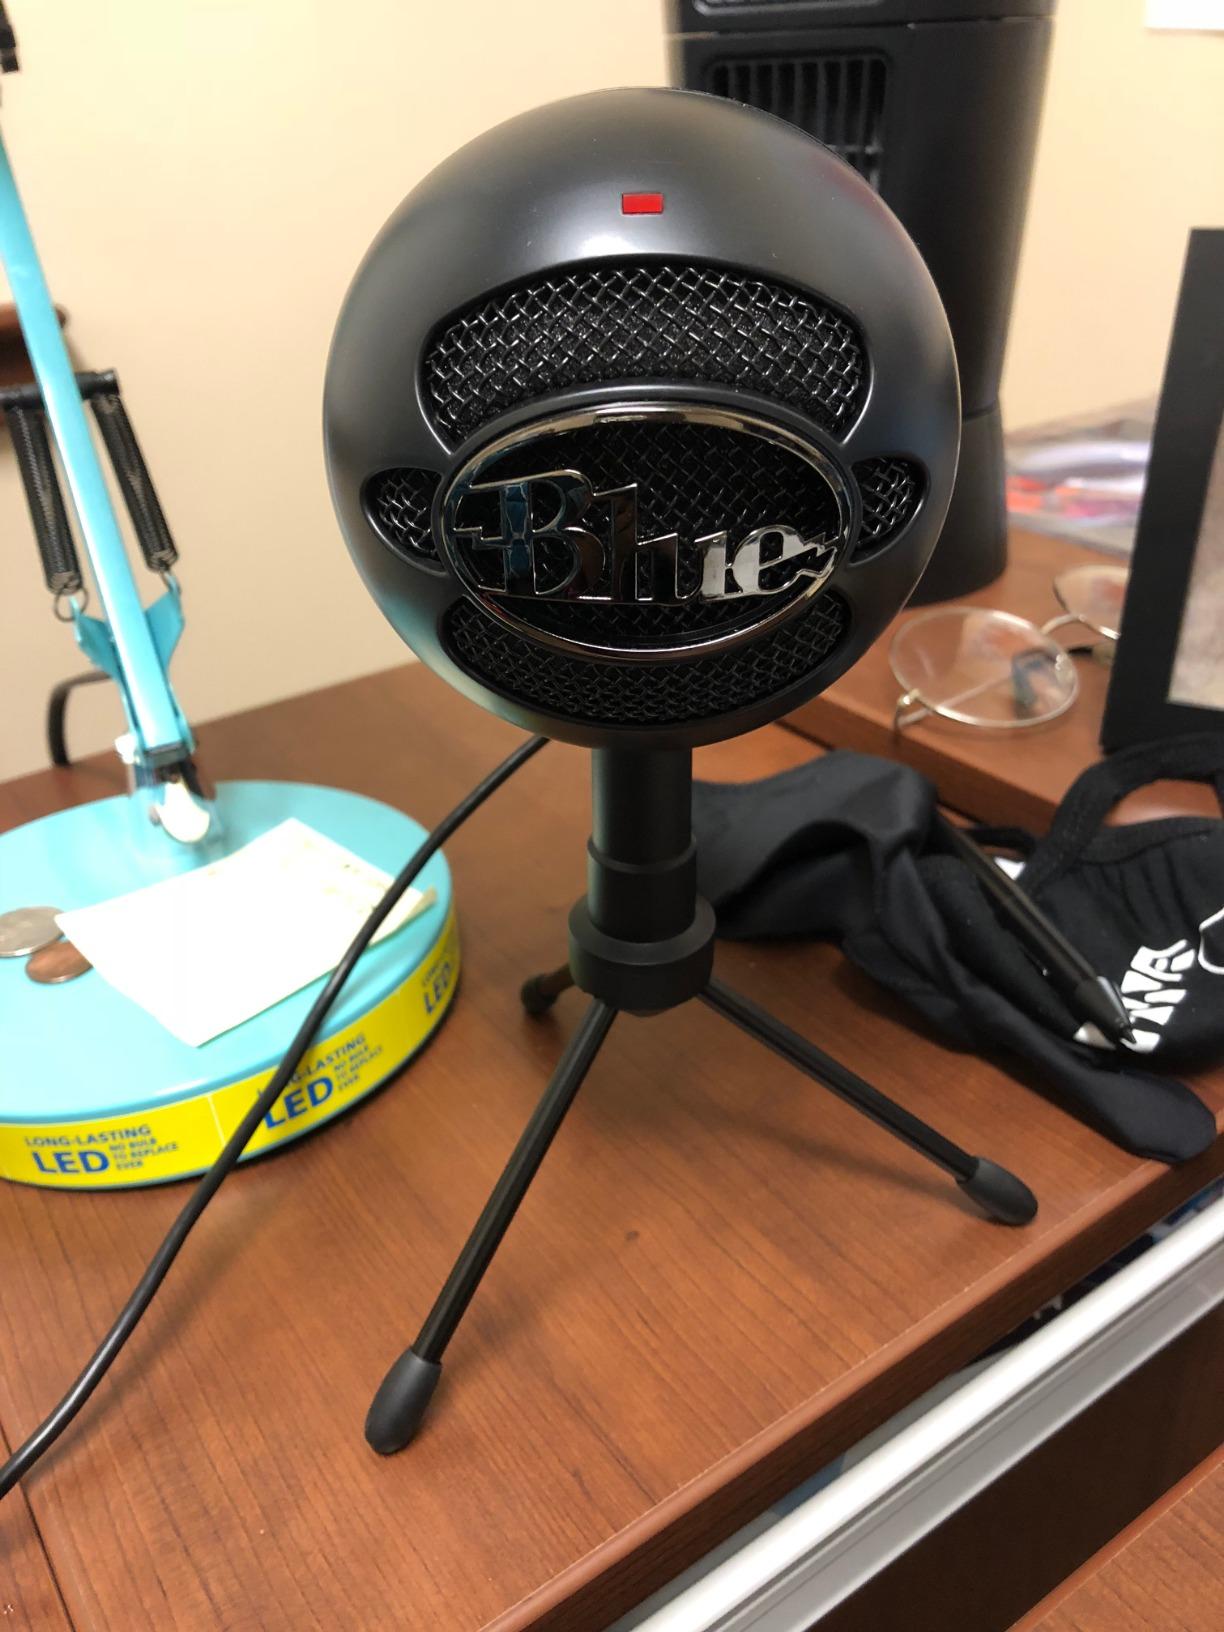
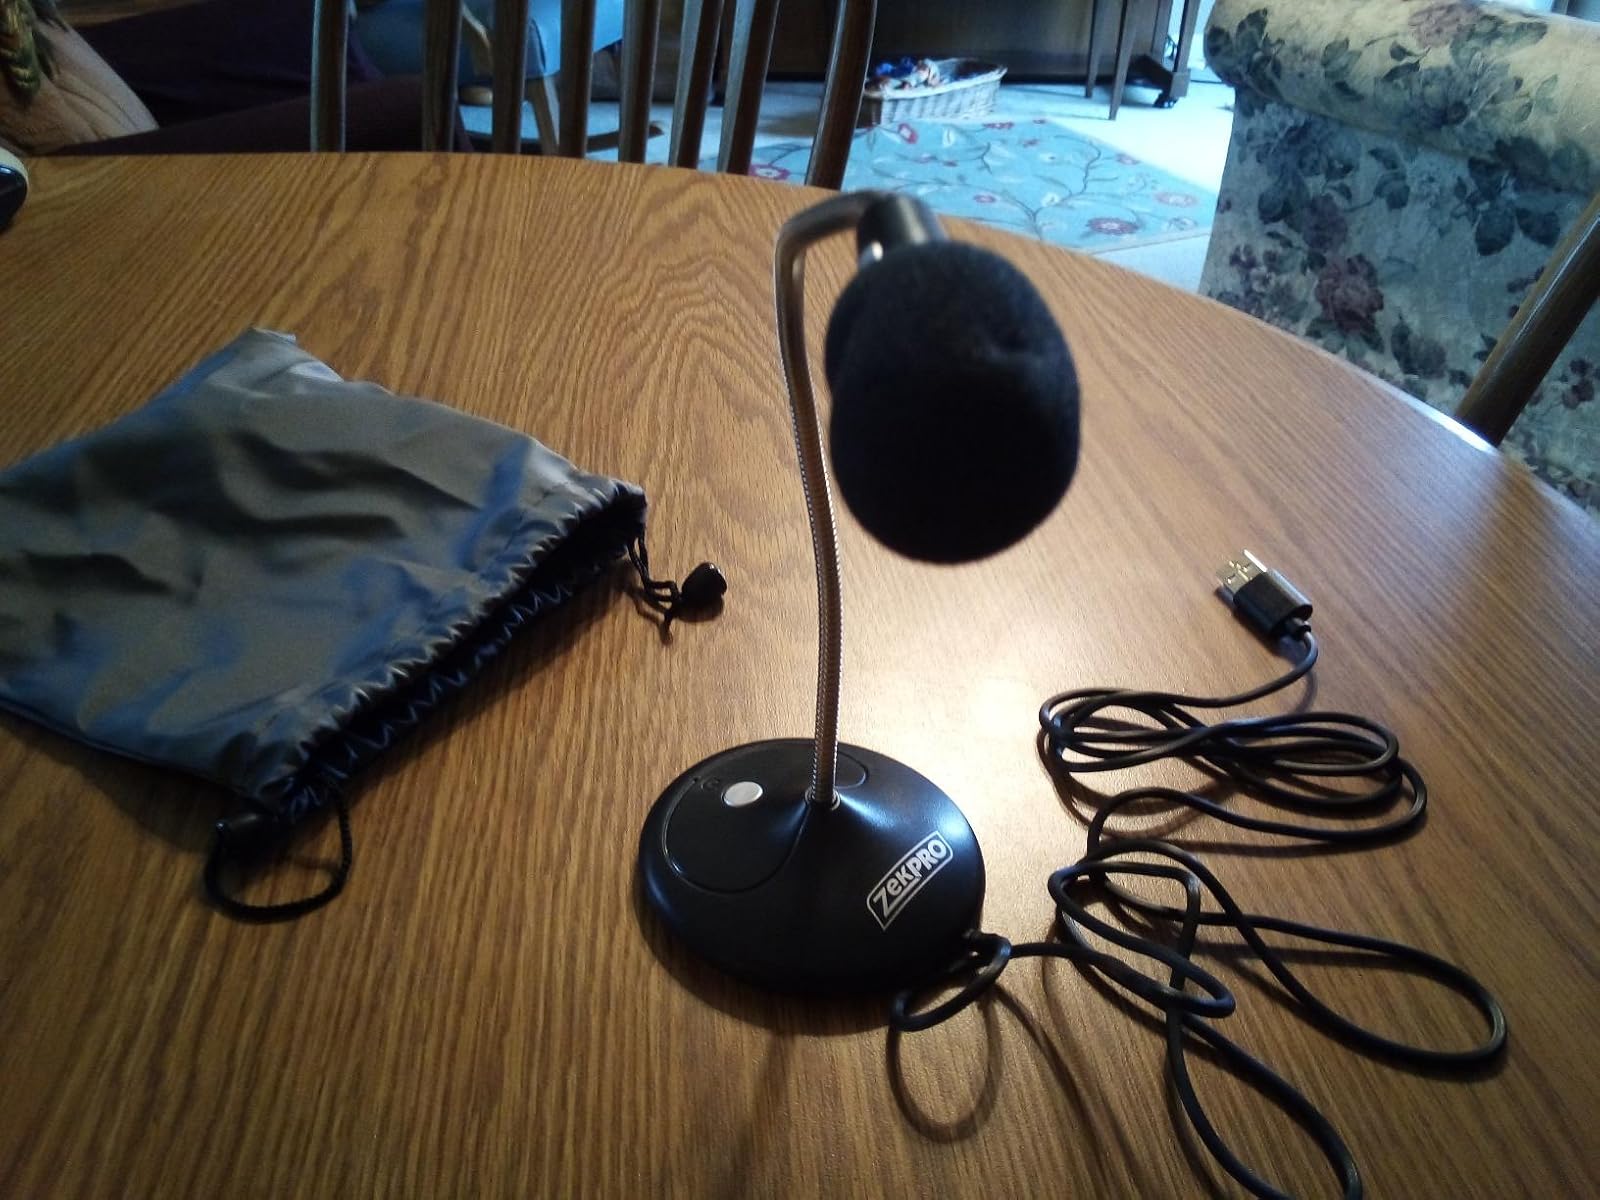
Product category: microphone
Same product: no